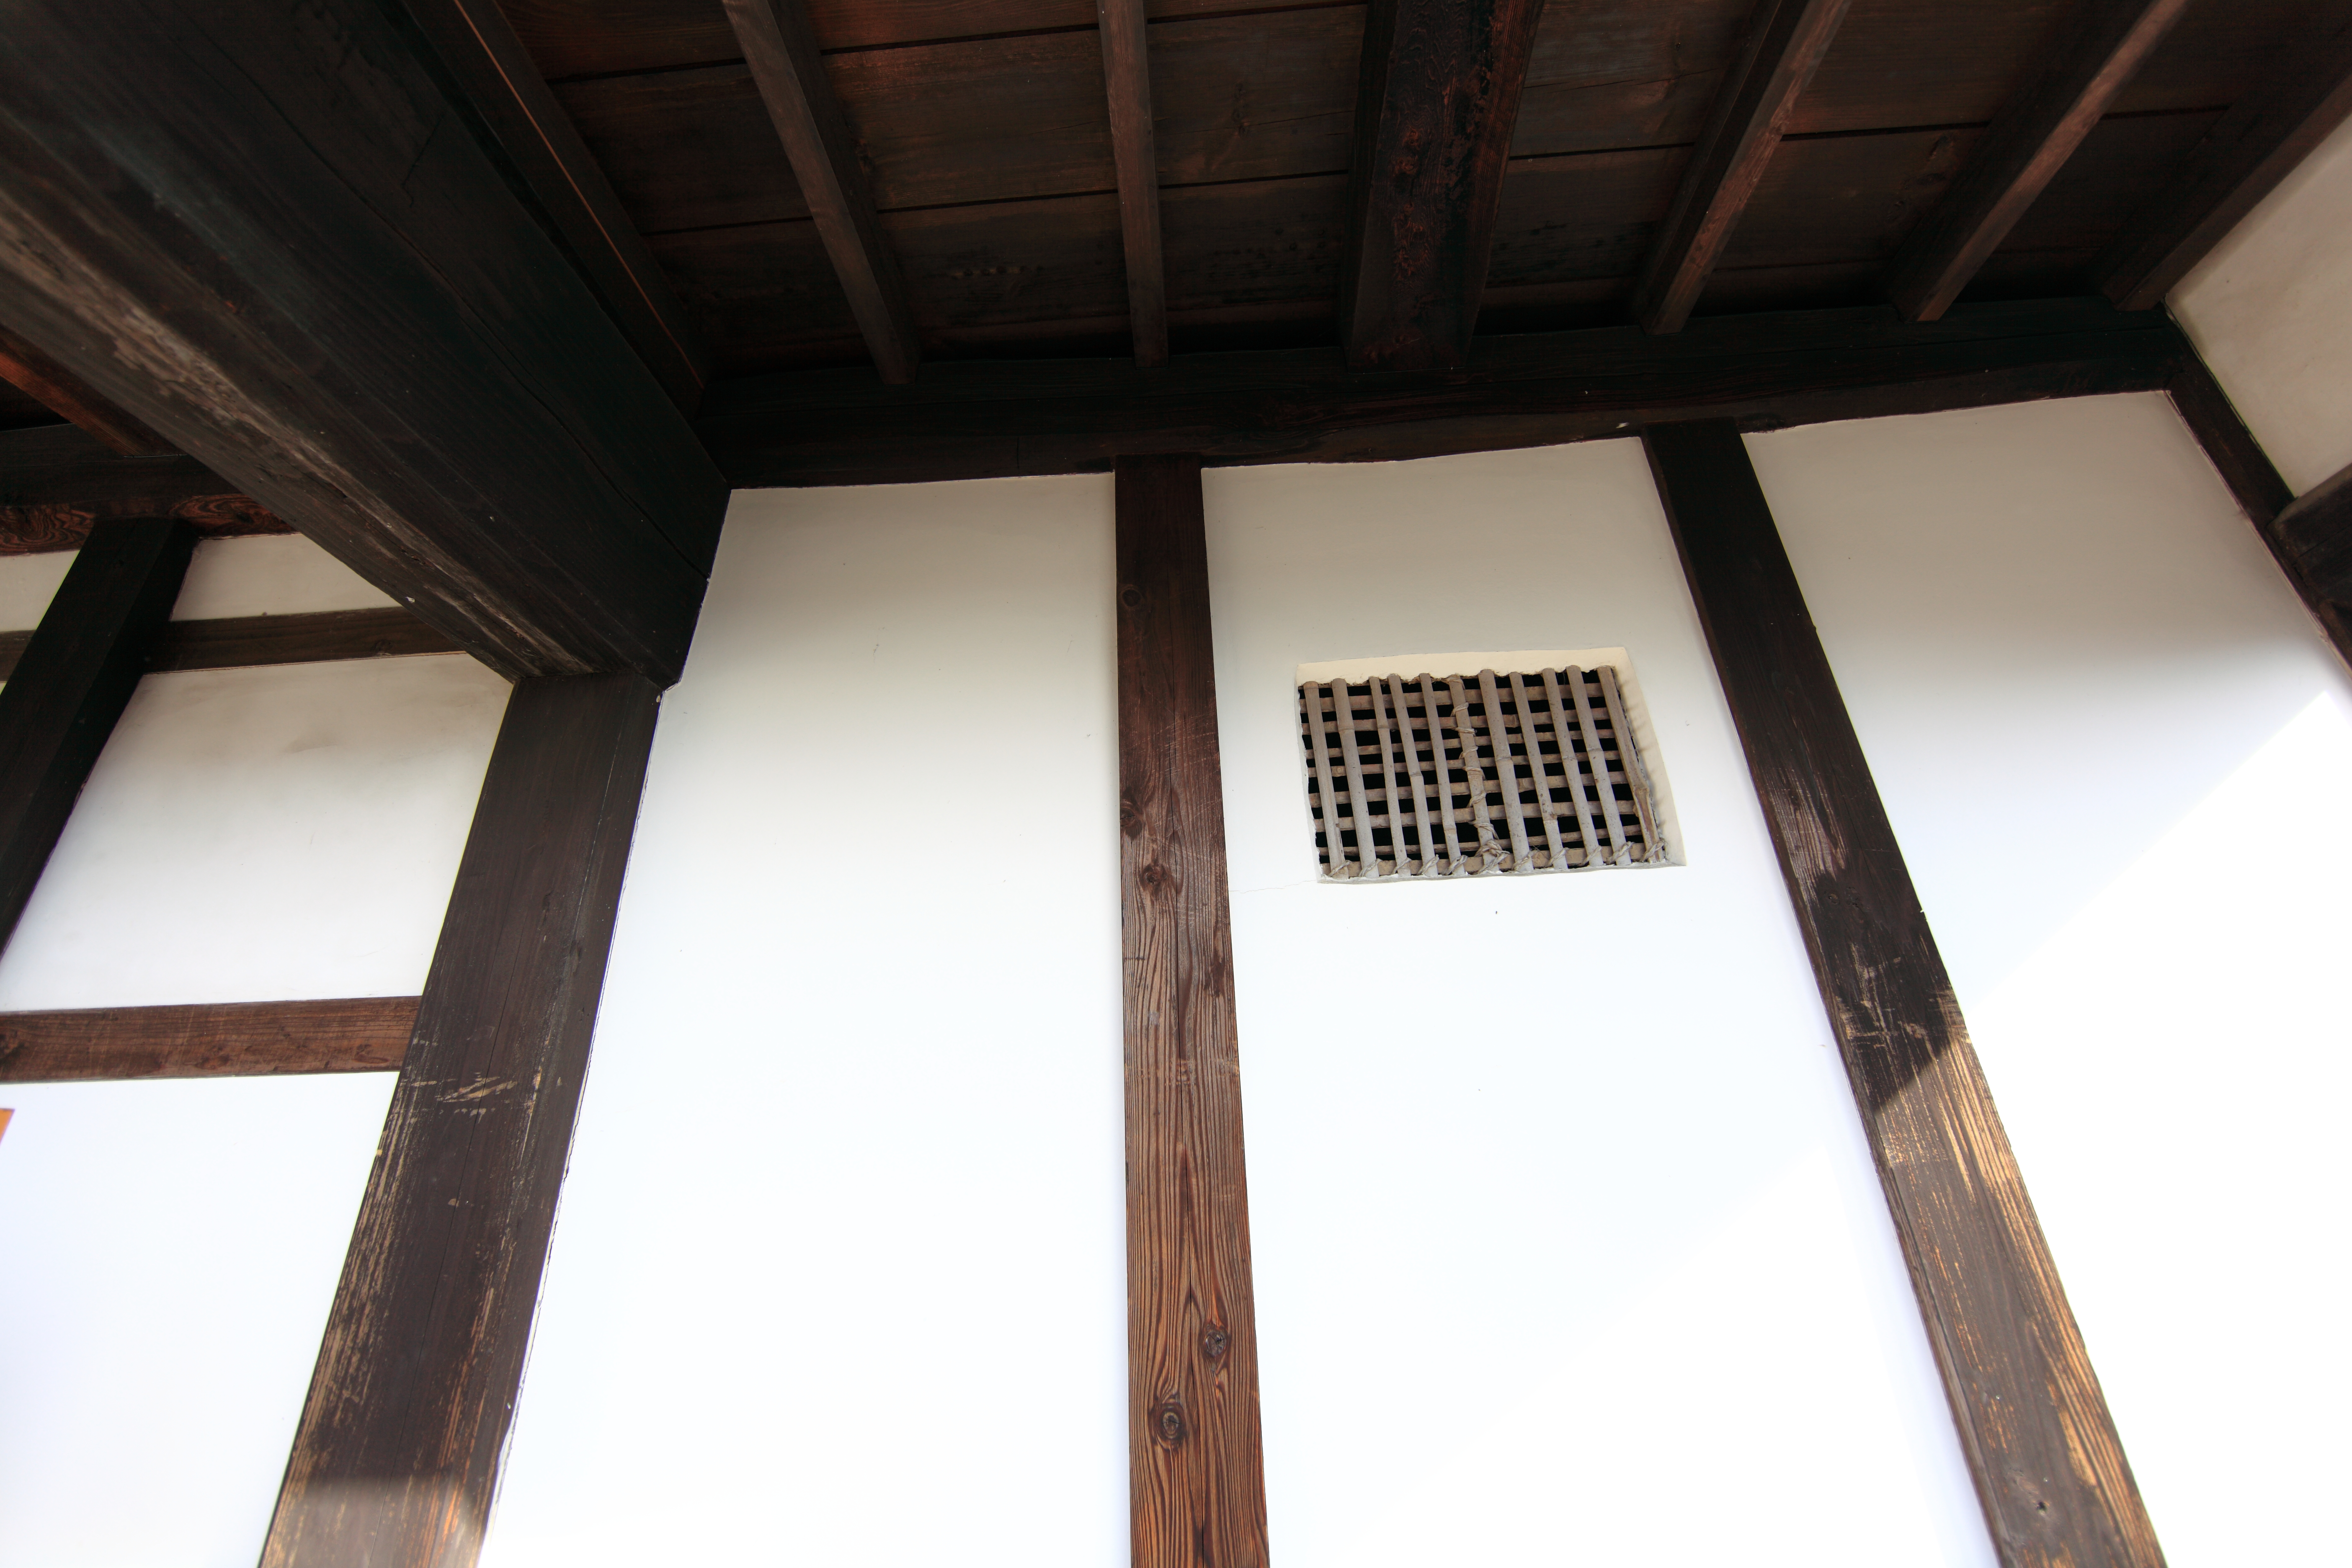
table, architecture, wood, house, floor, home, beam, ceiling, high, ancient, residence, exterior, furniture, interior design, design, japanese, 5d, style, hires, markii, traditional, hi, res, resolution, gunma, annaka, canonef14mmf28liiusm, flooring